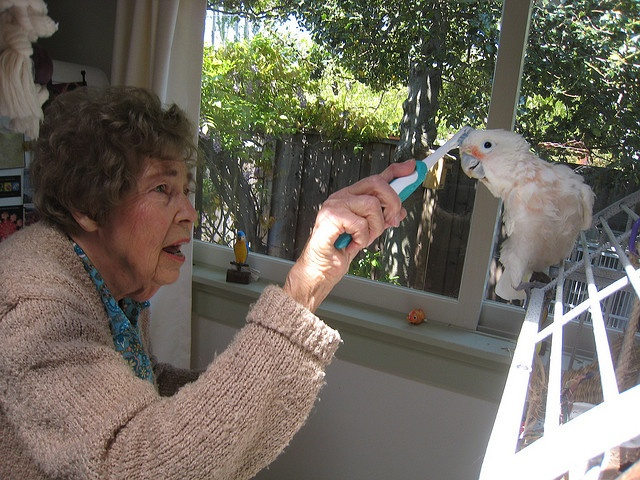
An older lady brushes a parrot's hair with a brush.
An old woman brushing a small bird
An old woman is brushing a parrot on top of a stand.
an older woman is petting a white bird with a toothbrush
An old lady brushes a bird with a tooth brush.